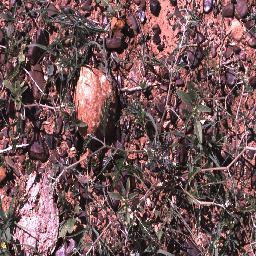
Label: negative